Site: brandenburg
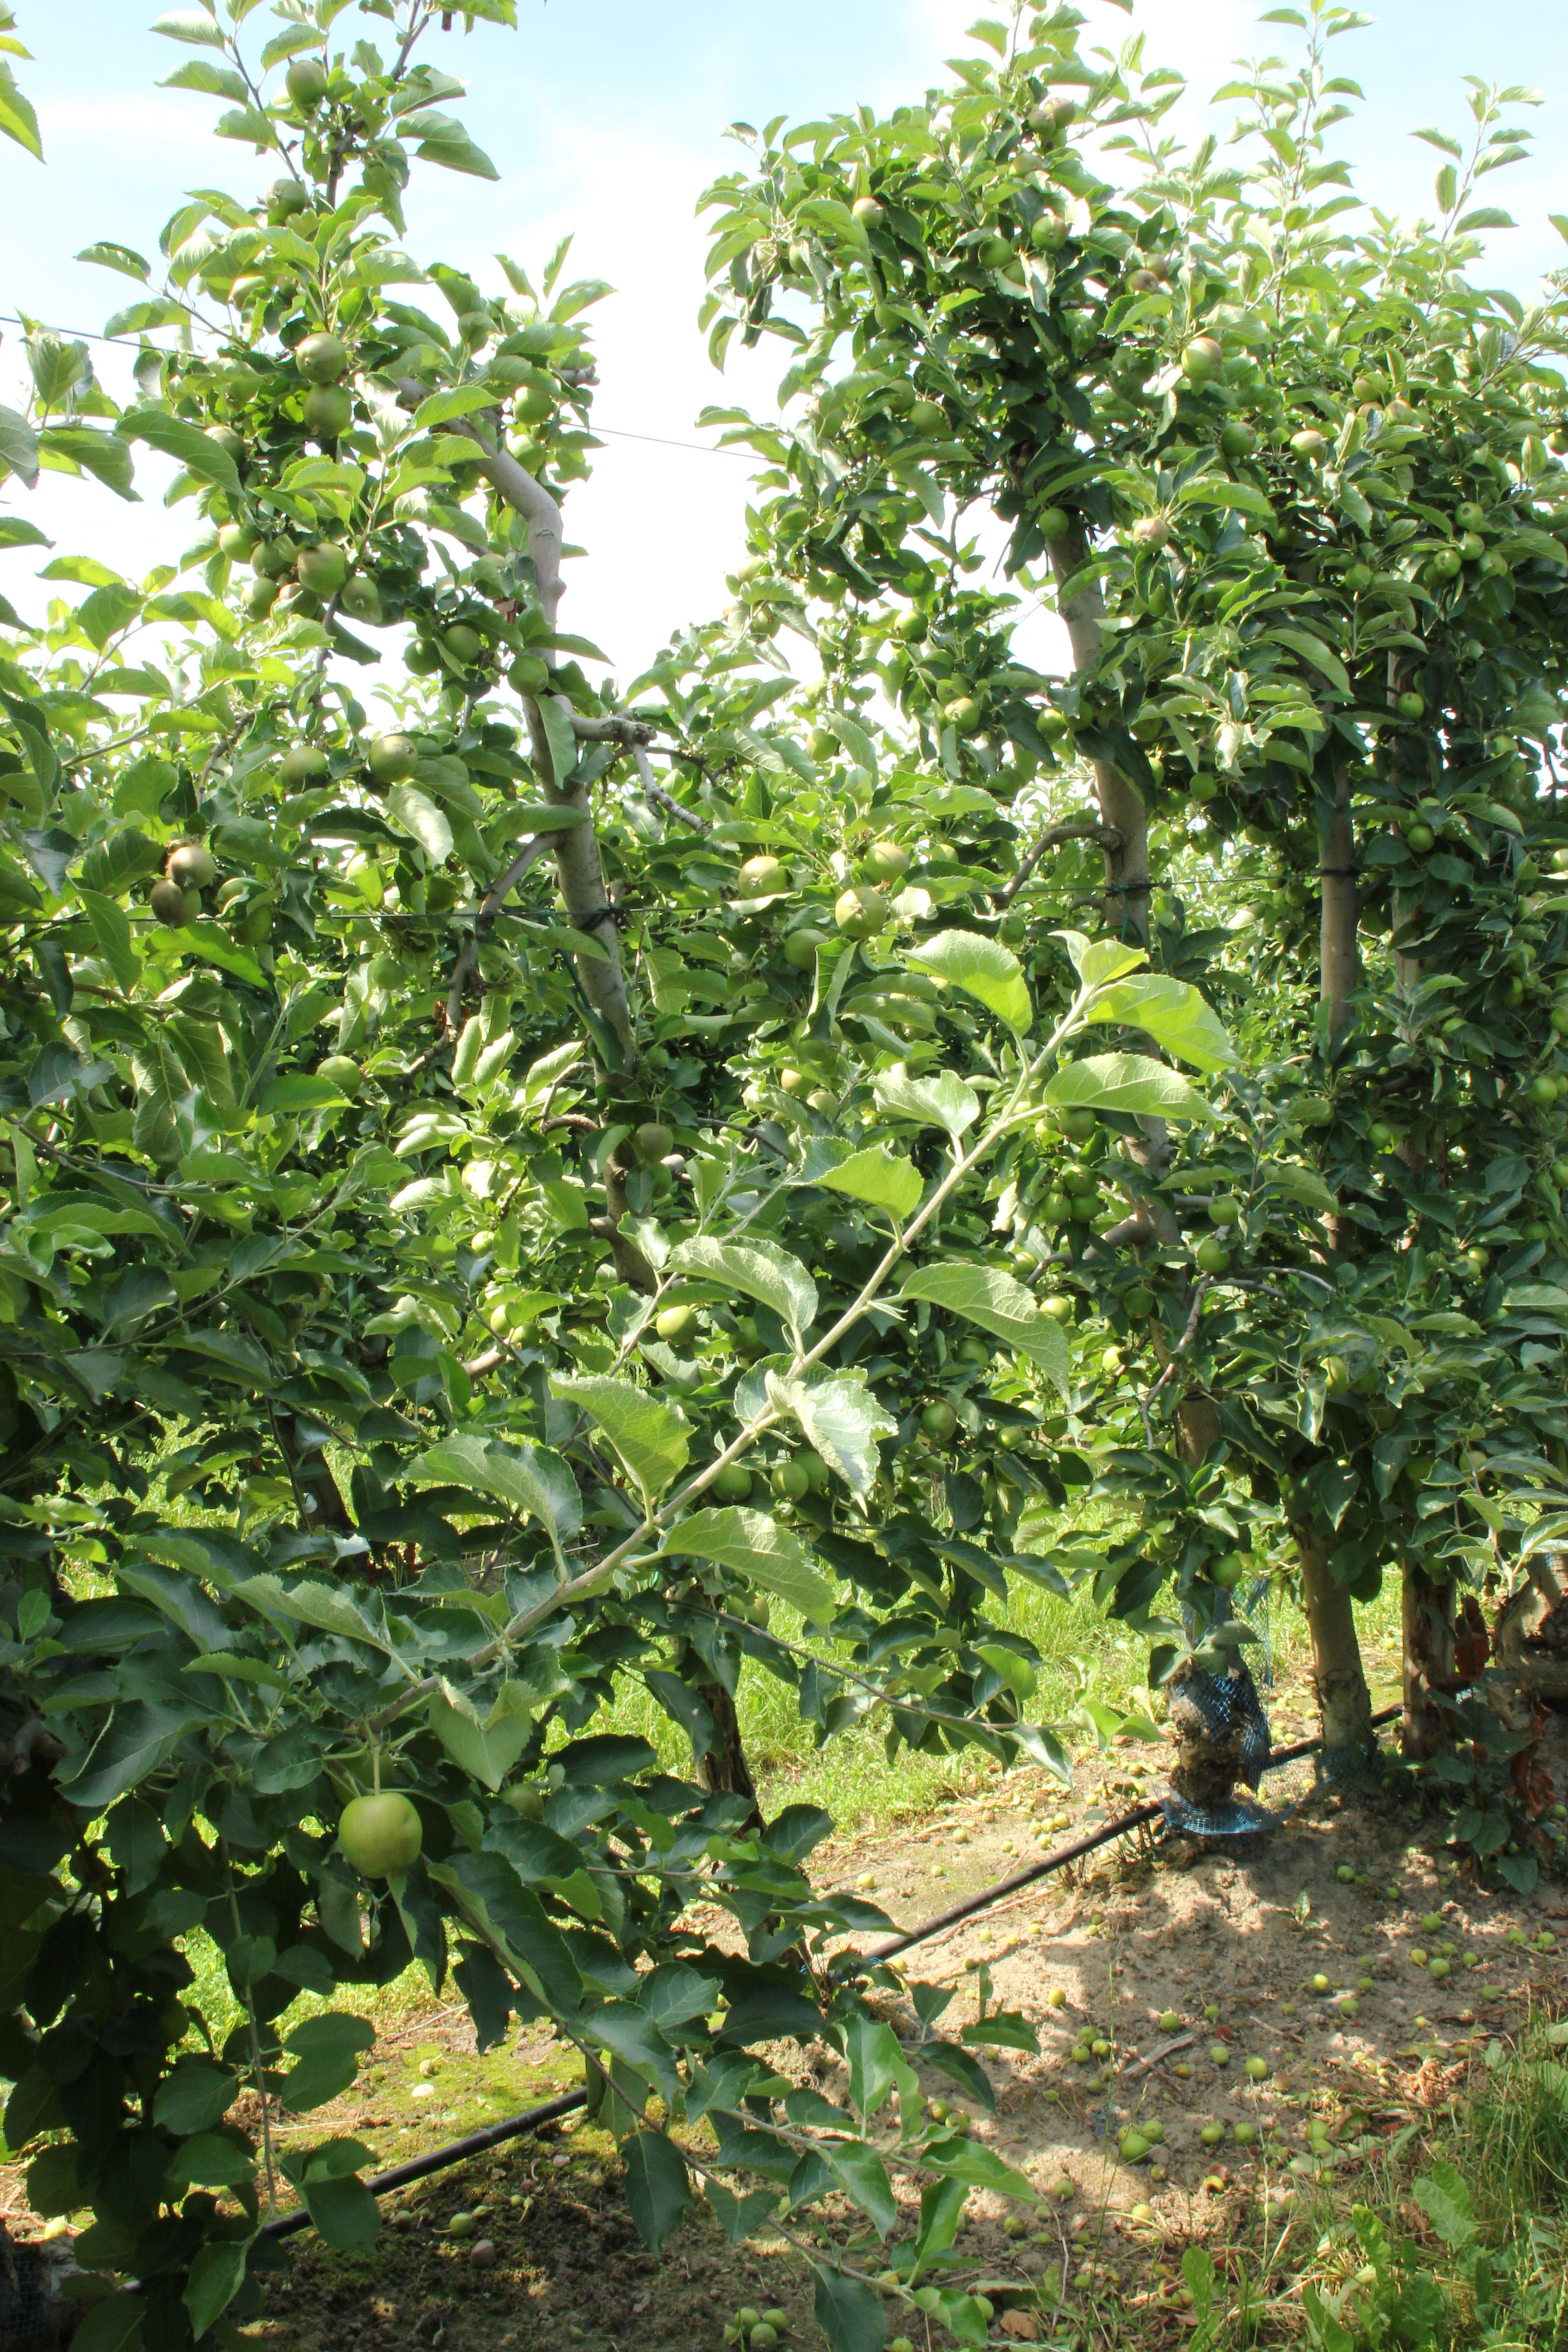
Growth stage (BBCH 74): Development of fruit